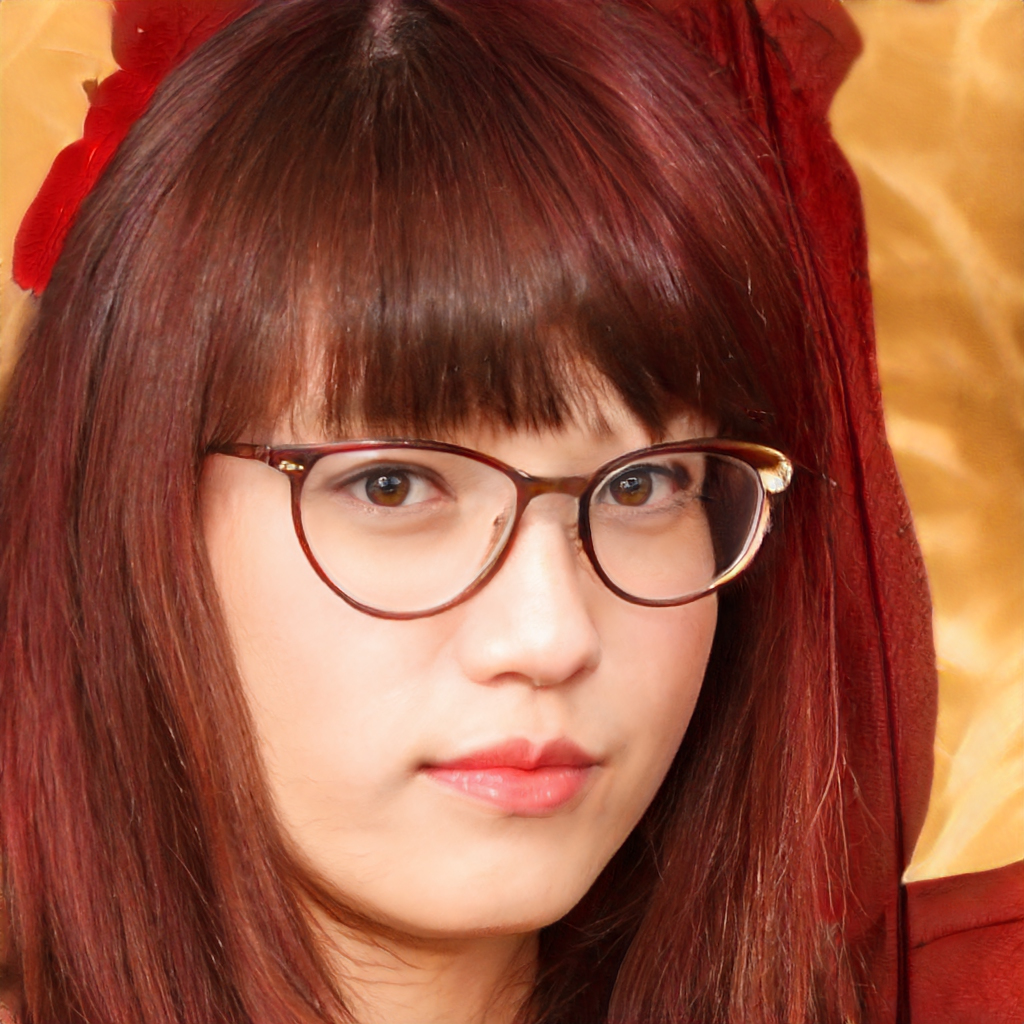
Portrait style: Real Portrait